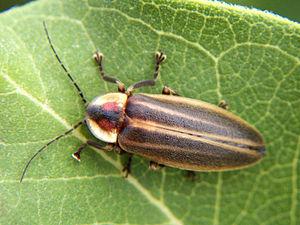
Les animaux crépusculaires sont ceux qui sont actifs principalement au crépuscule. Cela se distingue des comportements diurnes et nocturnes, où un animal est actif pendant les heures de lumière du jour ou les heures d'obscurité, respectivement. Toutefois, le terme n'est pas précis, car certains animaux crépusculaires peuvent également être actifs une nuit au clair de lune ou par temps couvert. Le terme « matutinal » est utilisé pour les animaux actifs avant le lever du soleil et « vespertin » pour les animaux actifs seulement après le coucher du soleil.
Photuris est un genre de lucioles. Les femelles de ces coléoptères imitent les signaux lumineux des mâles d'autres espèces de lucioles afin de les attirer, les tuer et les manger. Leurs signaux d'appel lumineux clignotant semblent avoir évolué indépendamment et s'être à la longue finalement adapté à ceux de leurs proies, essentiellement les genres Photinus ou Pyractomena.